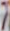
Number: 7